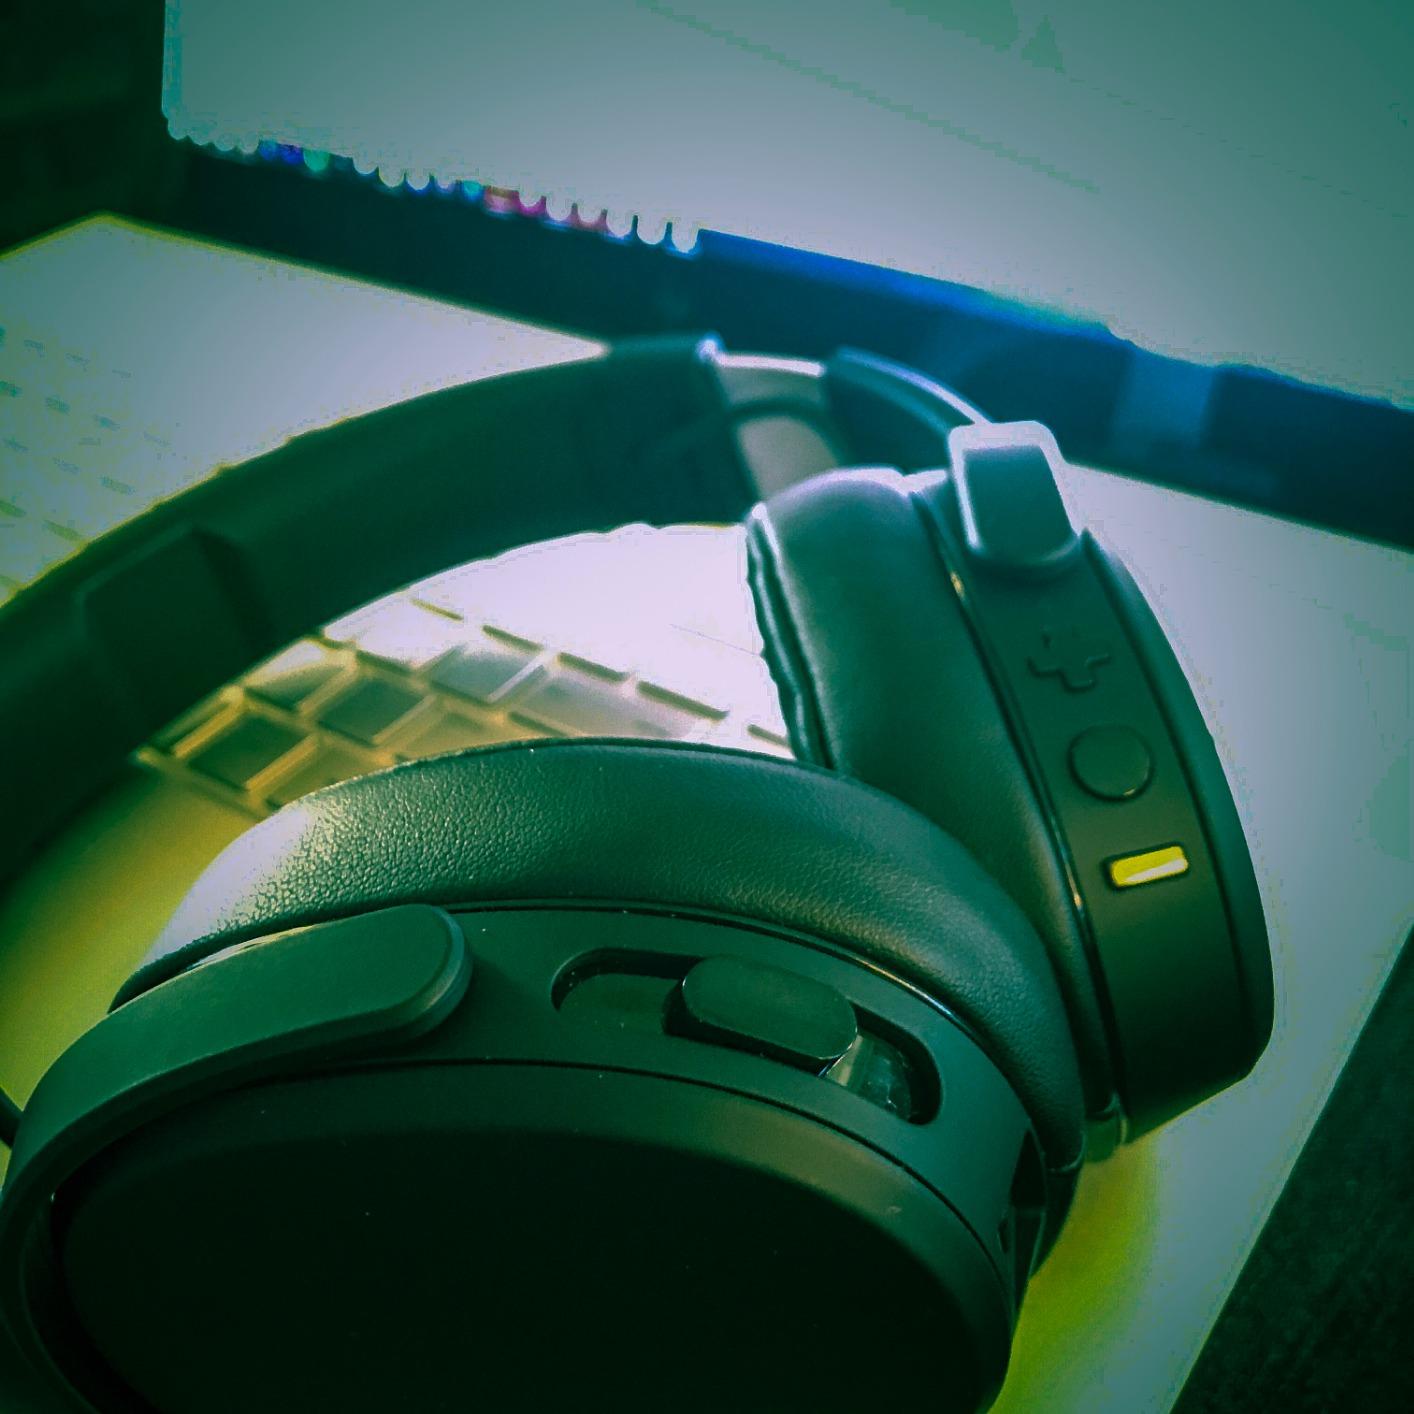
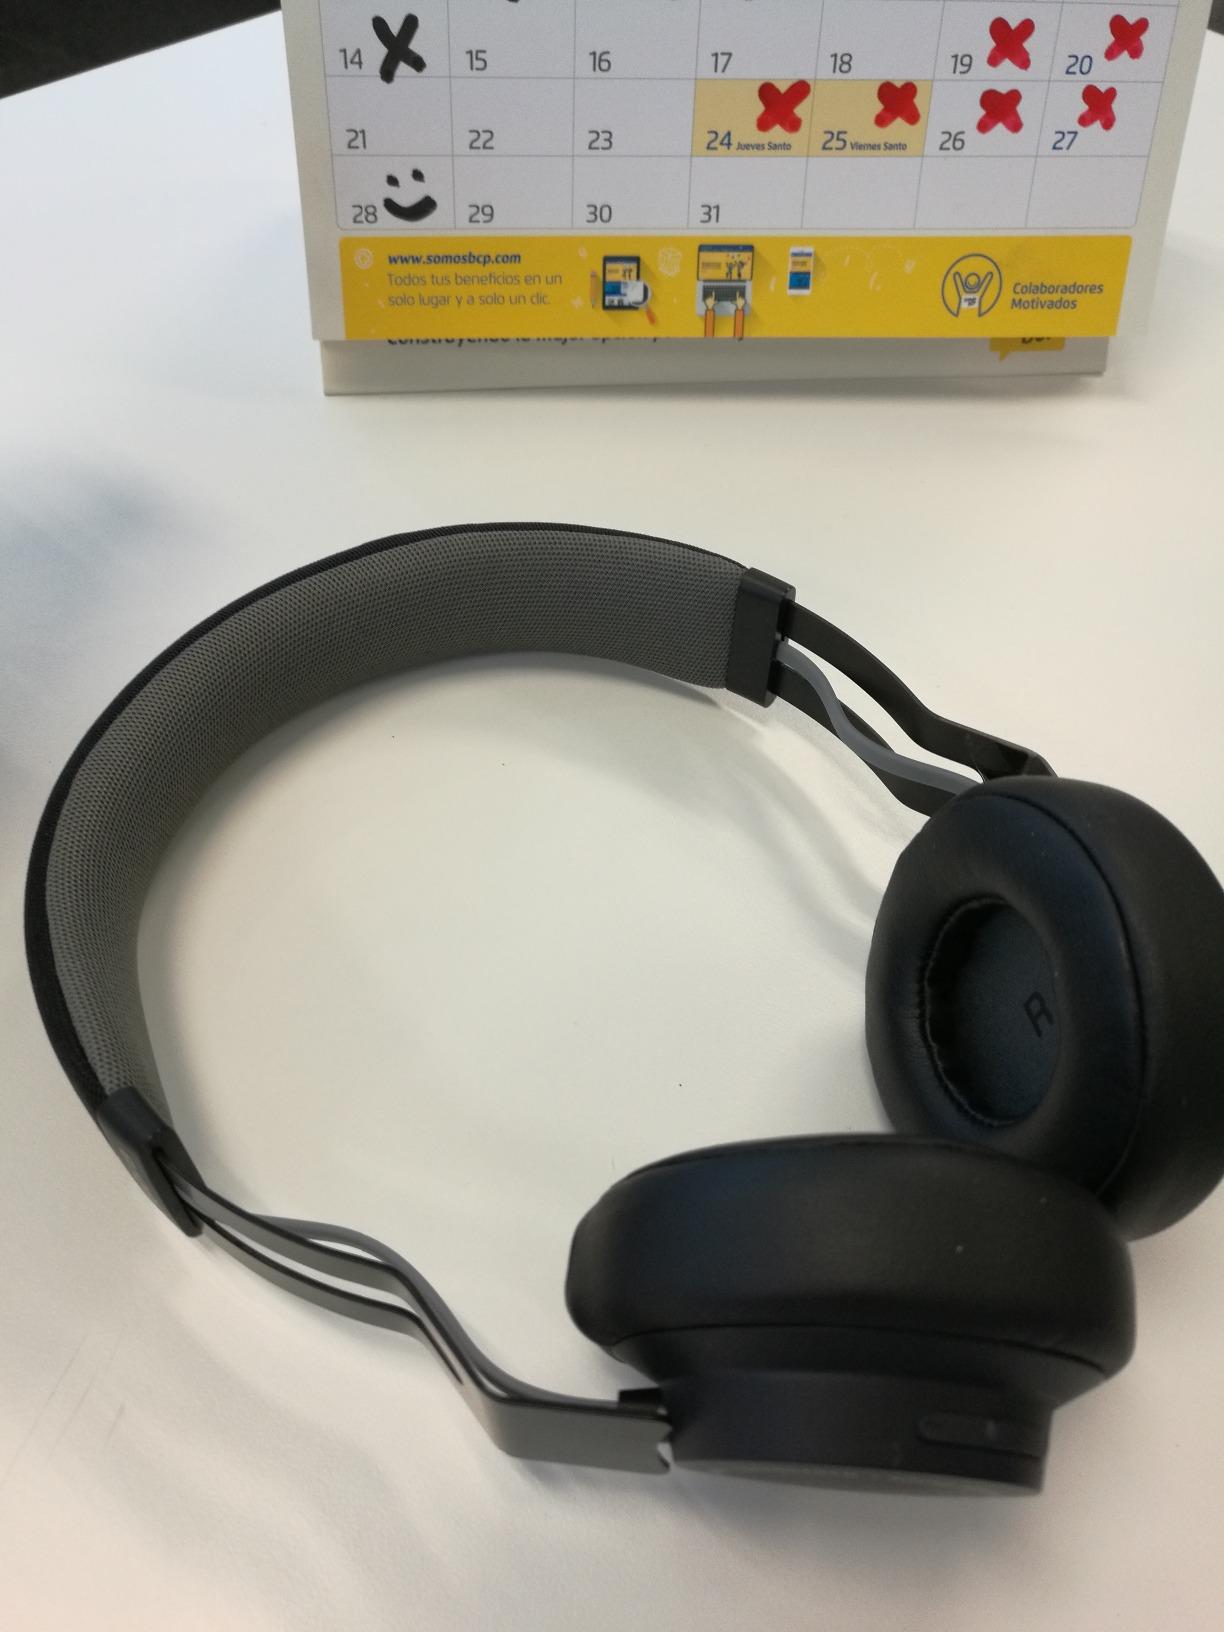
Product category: headphones
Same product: no